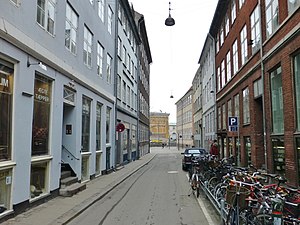
Naboløs
Naboløs set mod Slotsholmskanalen.
Naboløs er en lille, kort gade i det indre København i forlængelse af Hyskenstræde ned til Slotsholmskanalen. Navnet kommer formentlig af, at der indtil Københavns brand 1728 kun var et hus med indgang fra gaden, mens de øvrige var side- og baghuse fra de tilstødende gader. I dag er alle bygninger langs gaden fredet. Fra metrostationen Gammel Strand Station udgør Naboløs og Hyskenstræde den direkte forbindelse mellem stationen og gågaden Strøget.